Sky position (RA, Dec in degrees): 184.869, 19.849
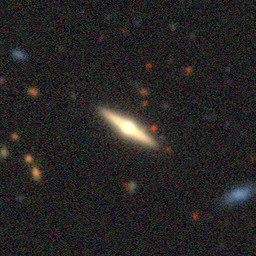
Galaxy morphology: Edge-on Galaxies with Bulge